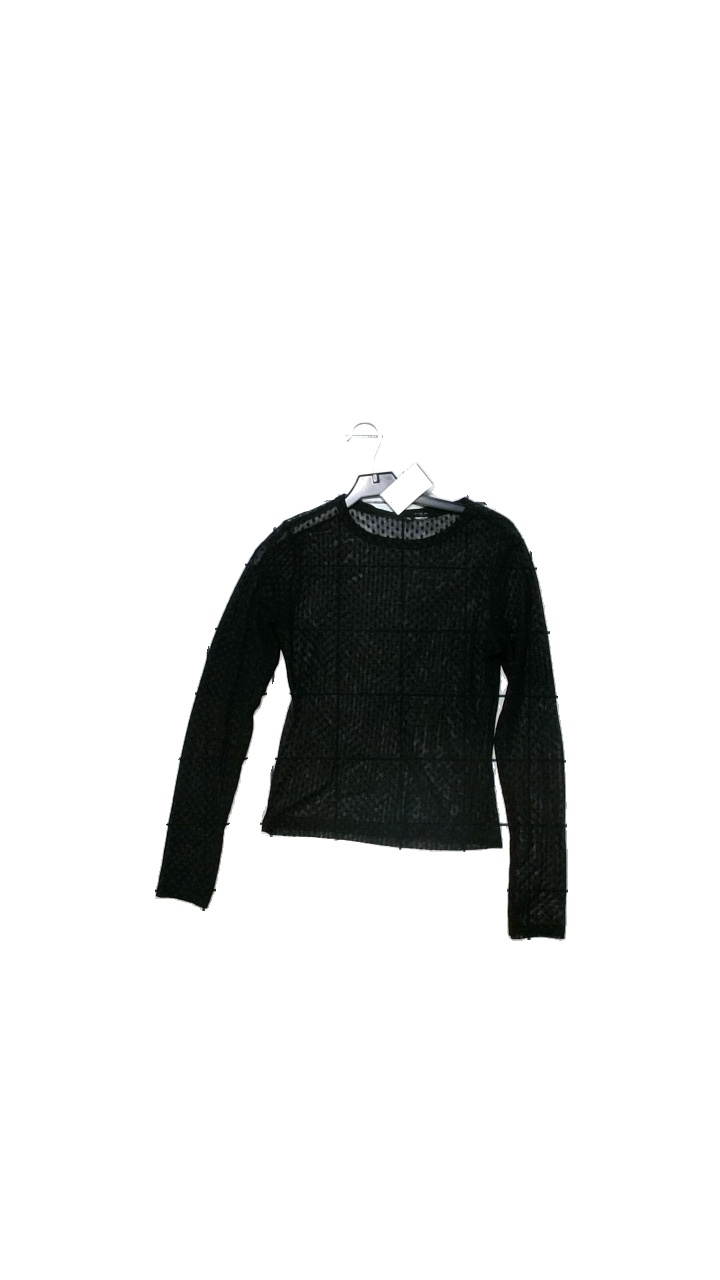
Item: Blouse (Ladies)
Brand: Missing
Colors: Black
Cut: Regular
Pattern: Transparent
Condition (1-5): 4
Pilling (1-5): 4
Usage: Reuse
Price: <50